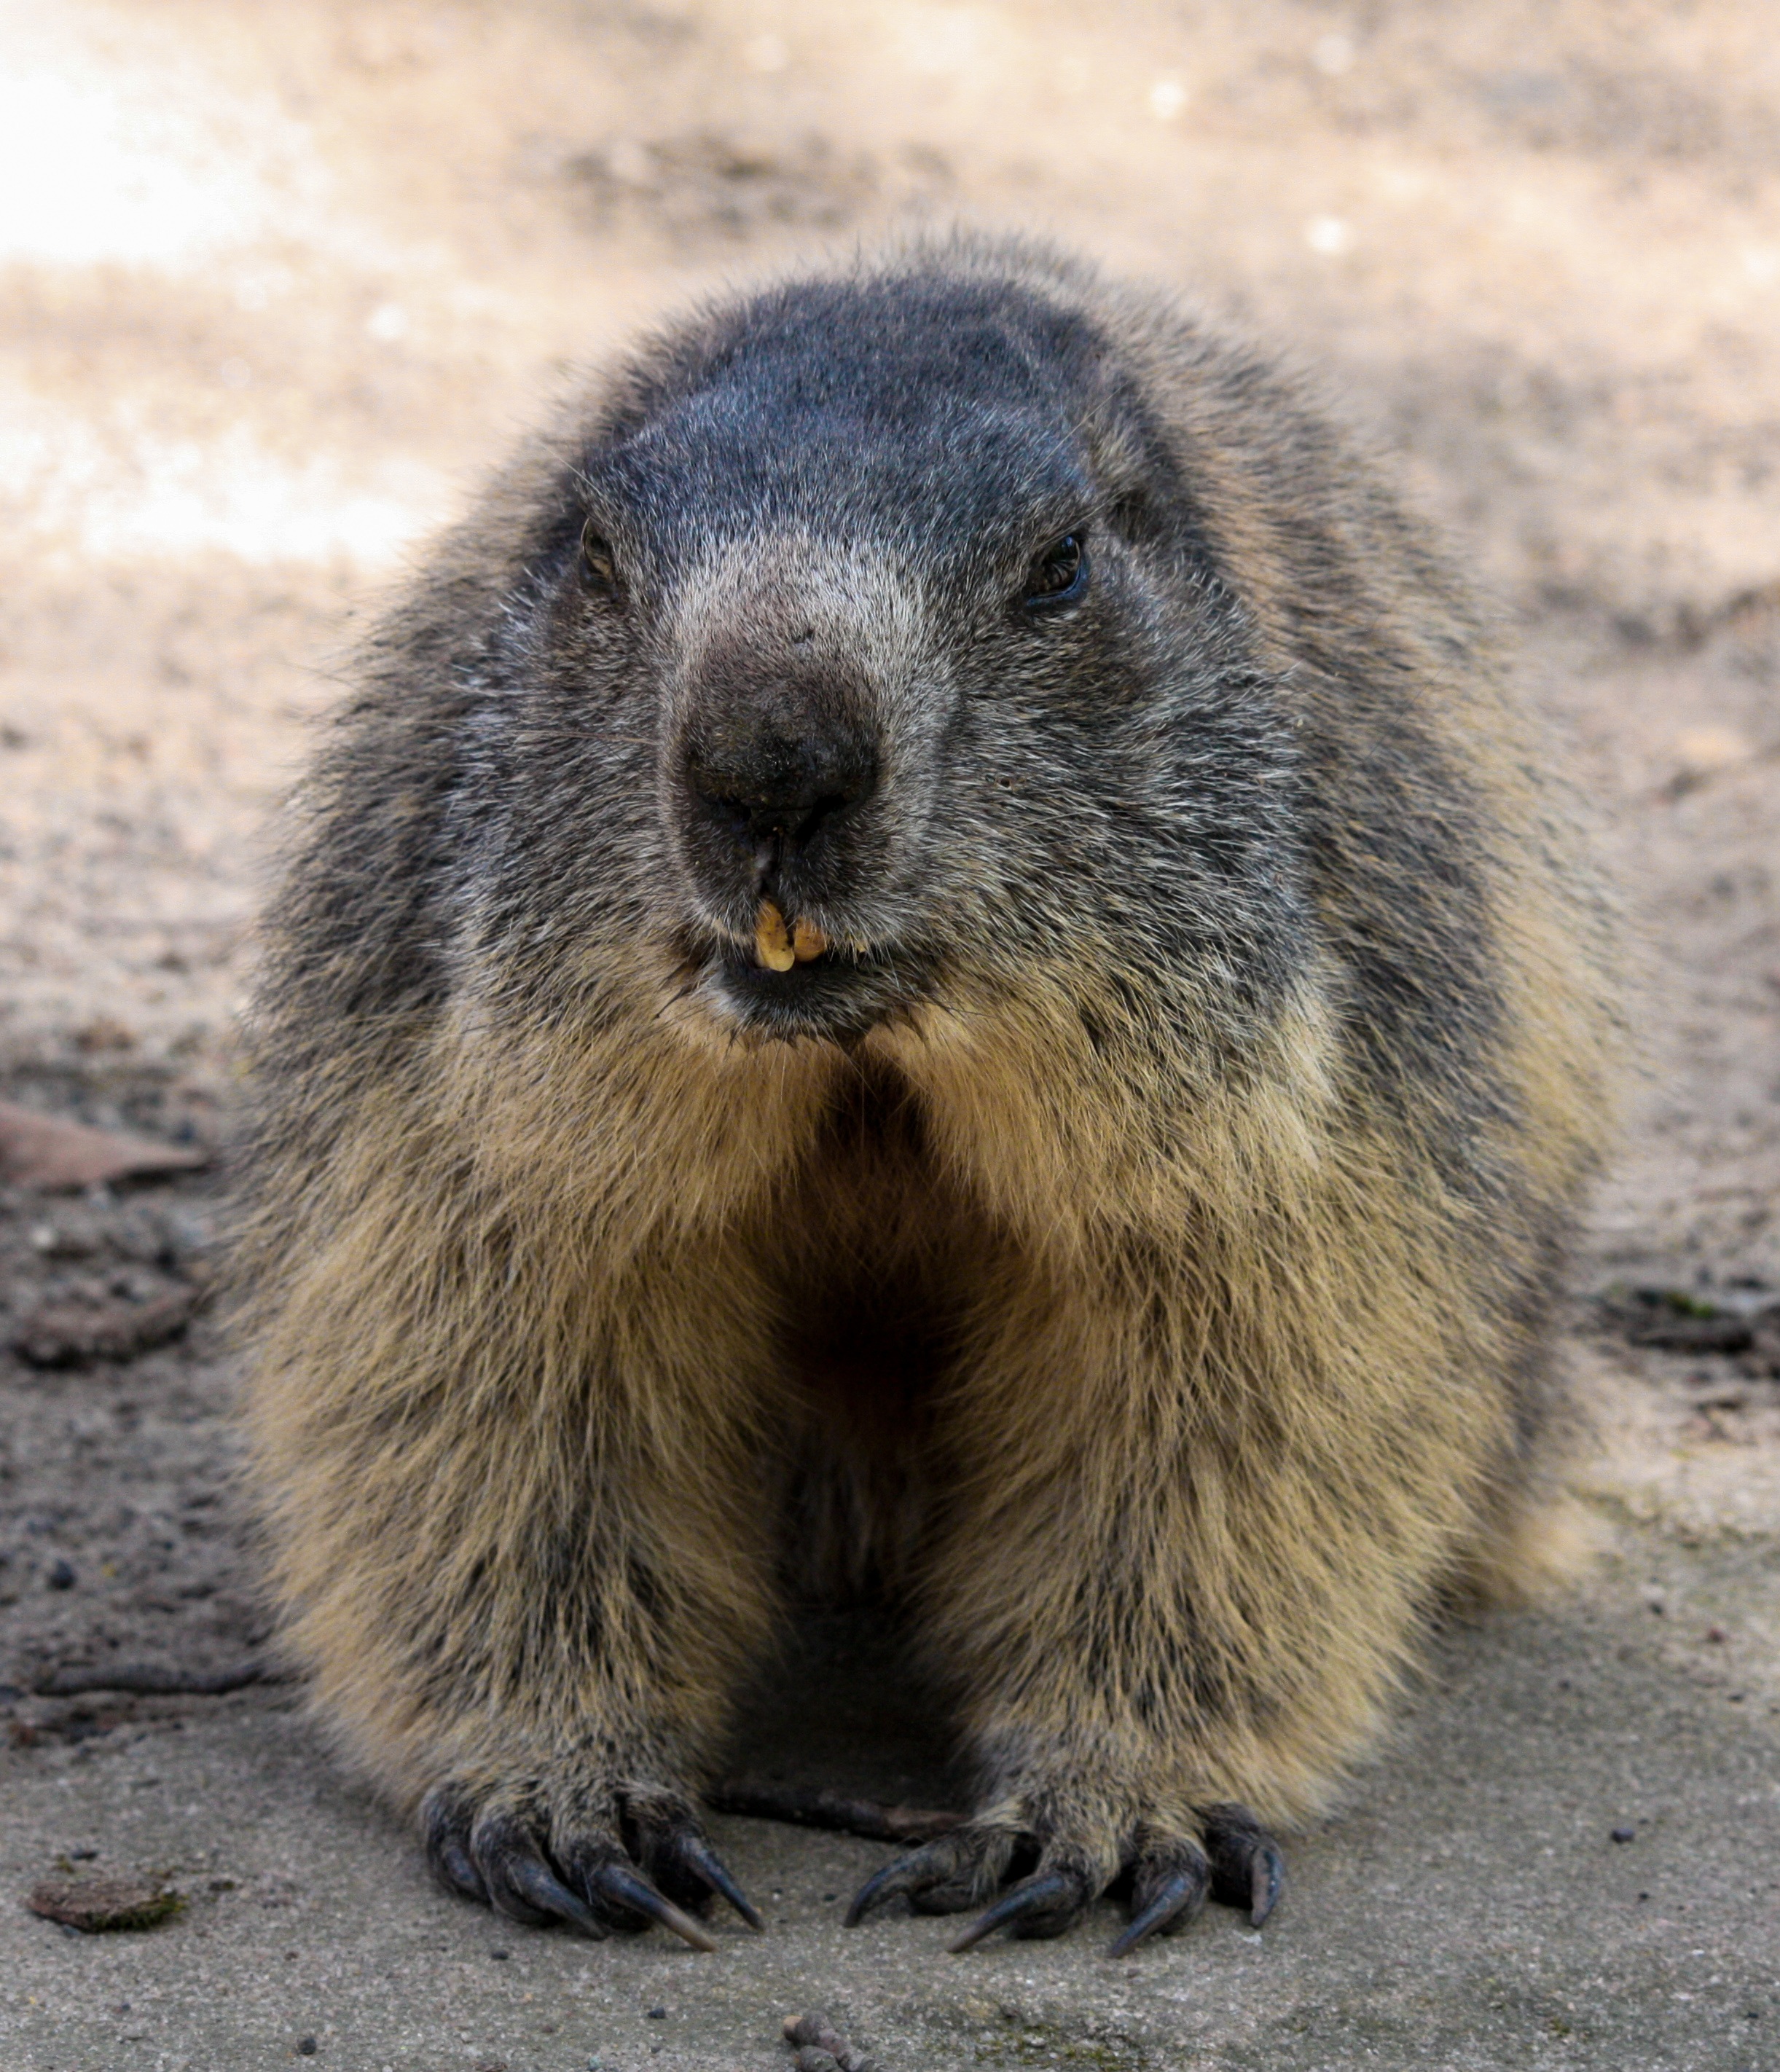
animal, wildlife, zoo, mammal, alpine, squirrel, rodent, fauna, whiskers, furry, vertebrate, marmot, prairie dog